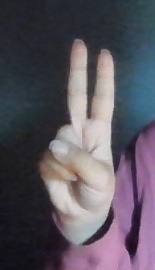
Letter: taa